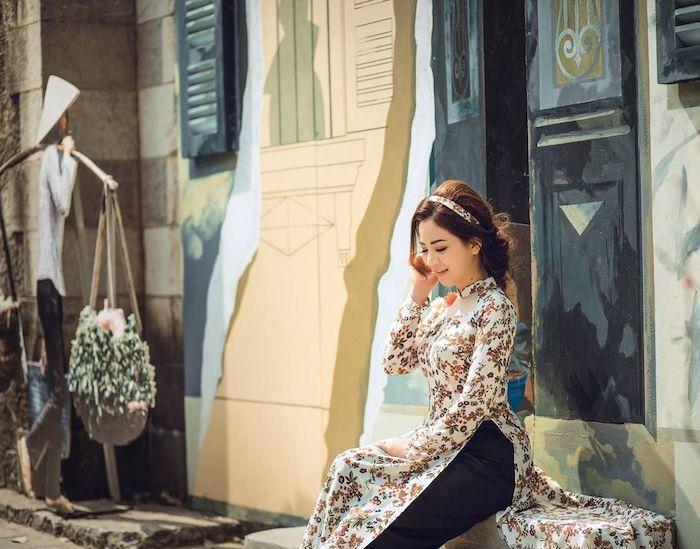
có một cô gái đang tạo dáng bên bức tường tranh